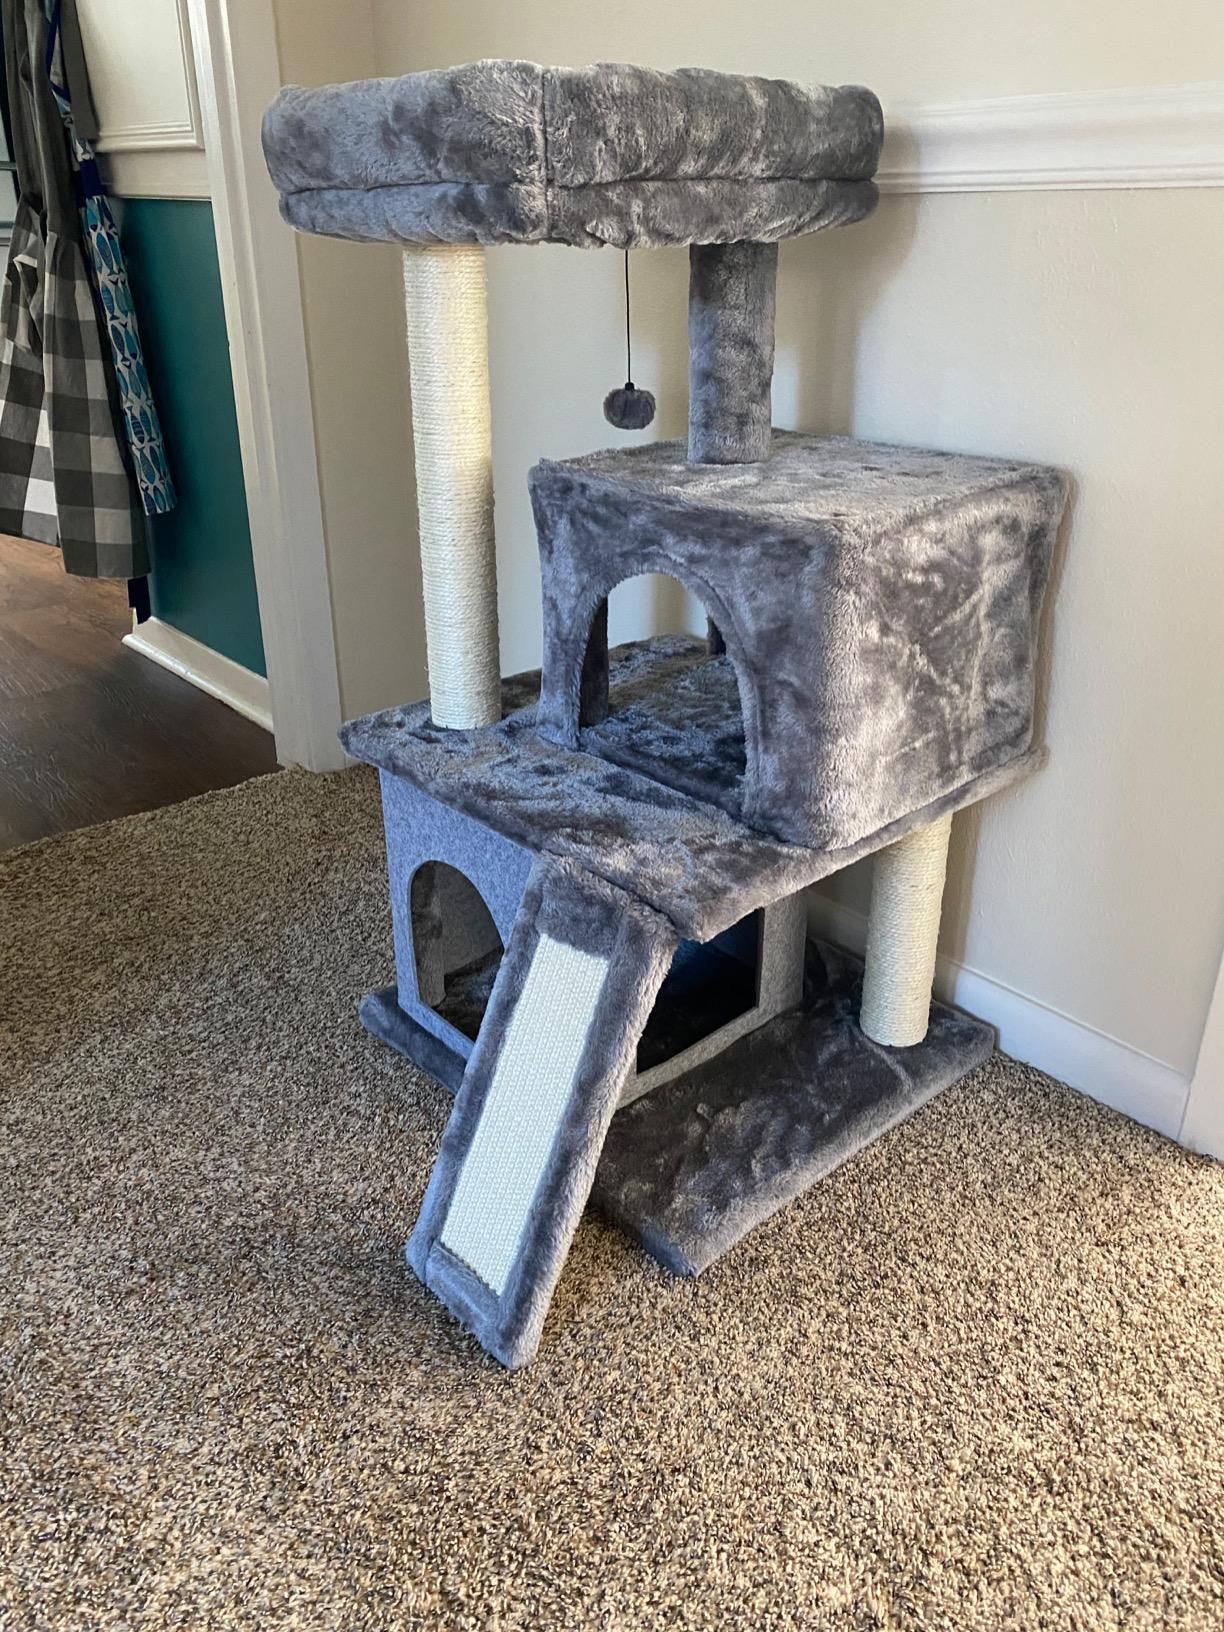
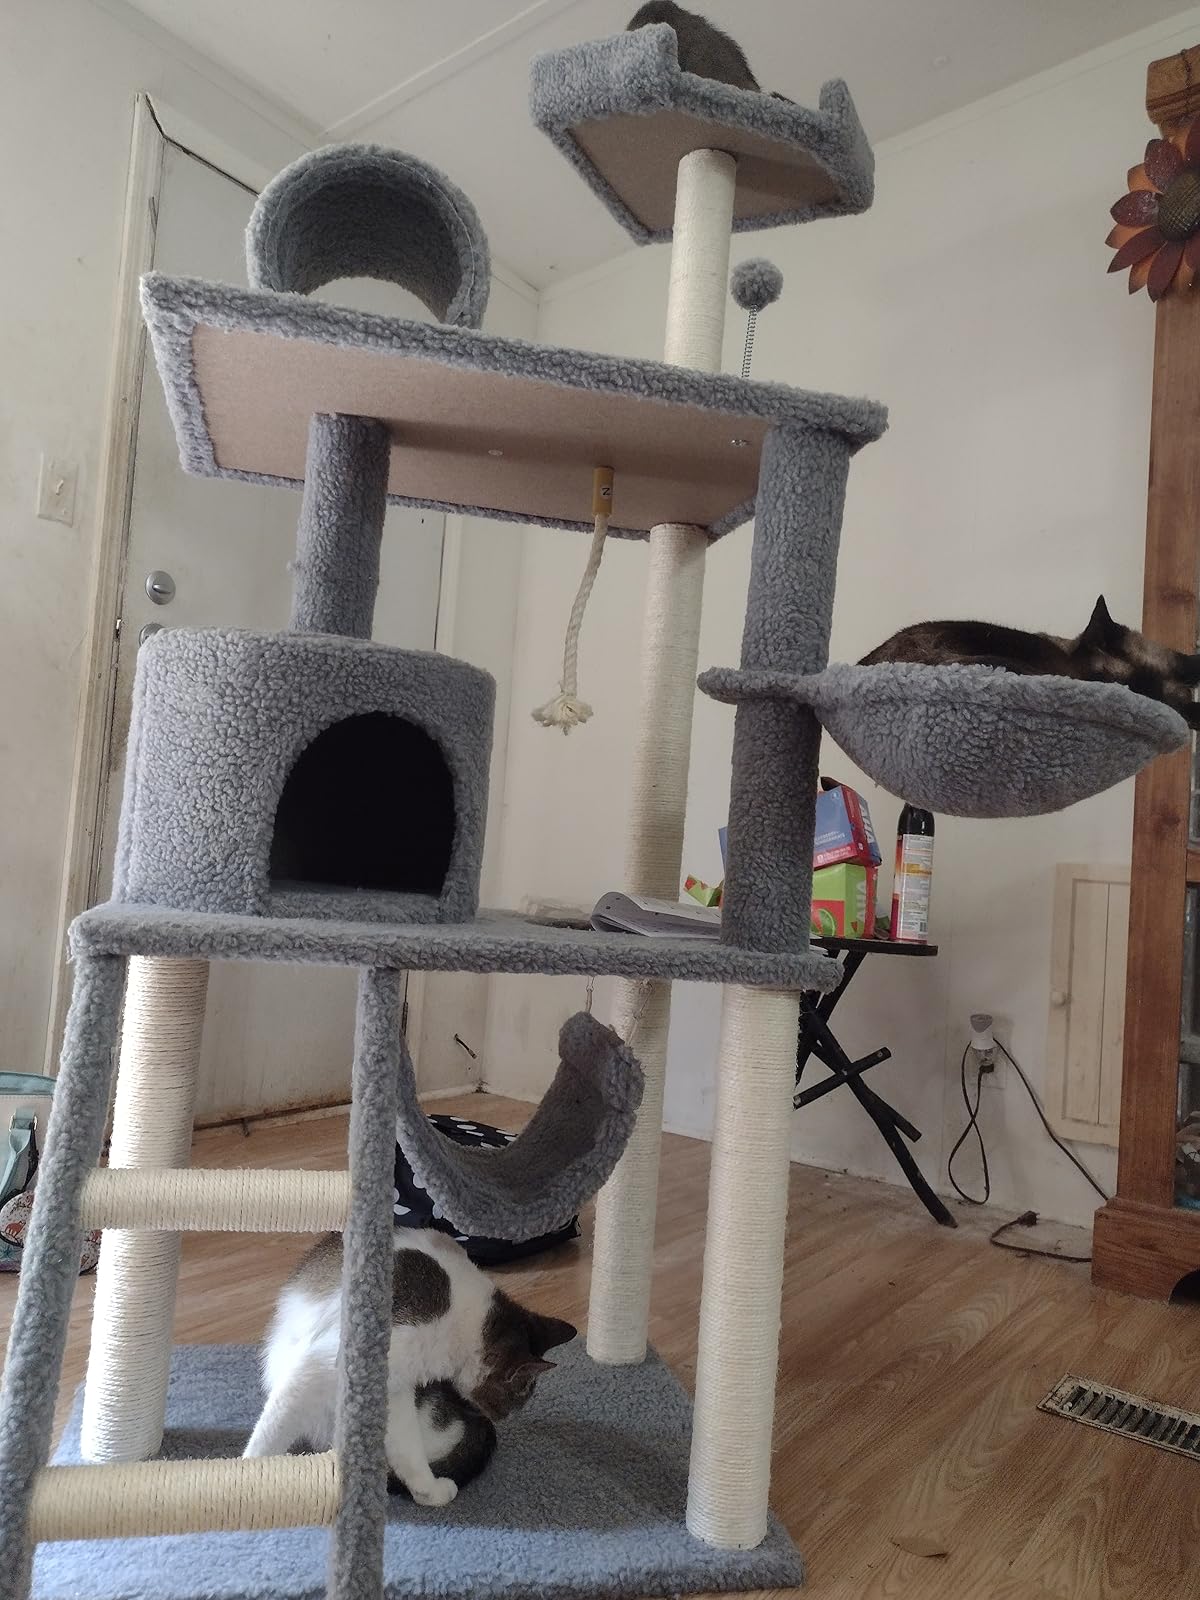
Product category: items_cat tree
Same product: no